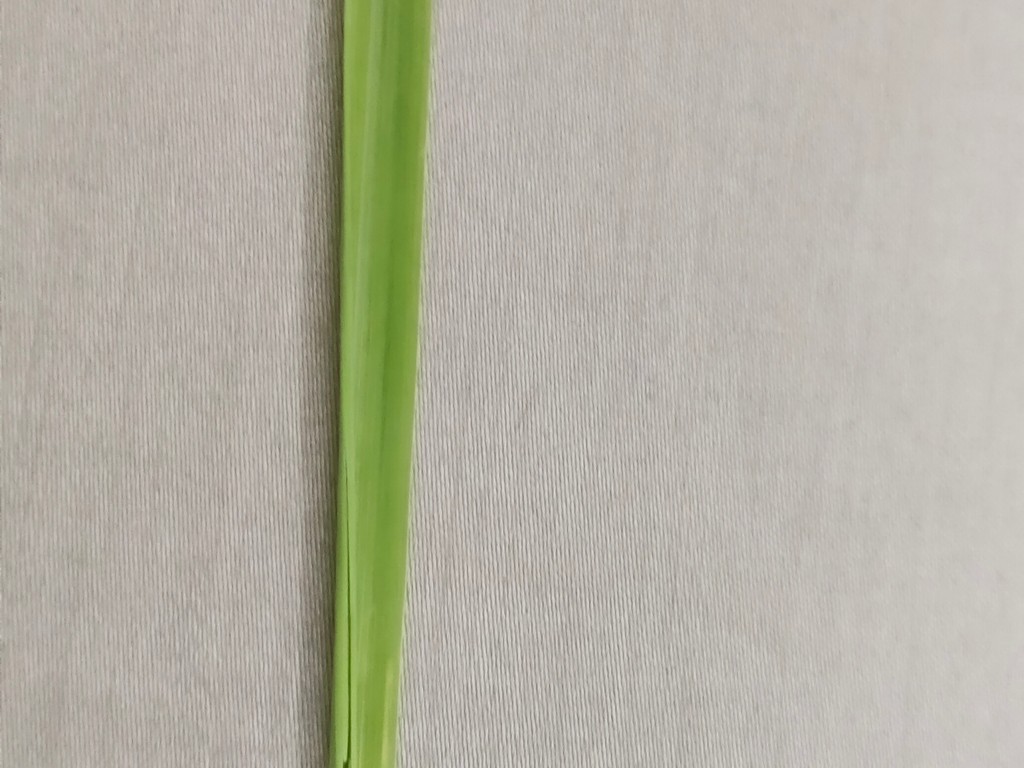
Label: Healthy